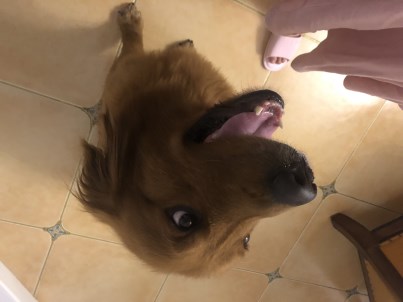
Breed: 5355-n000126-golden_retriever